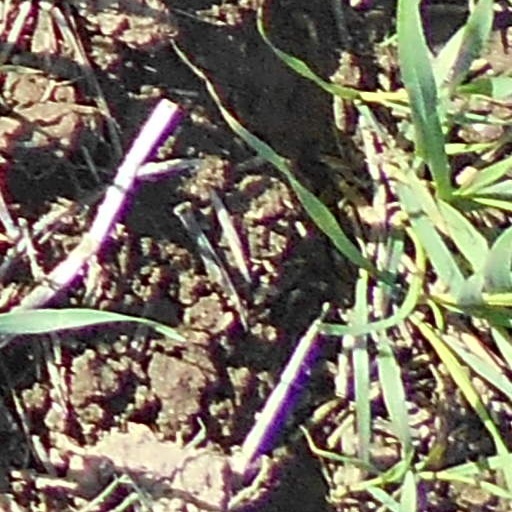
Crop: wheat